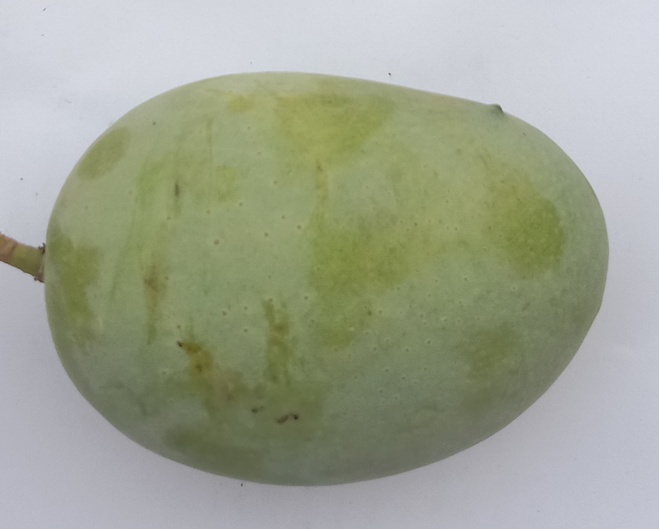
Mango variety: Langra